Uniforms of the United States Air Force

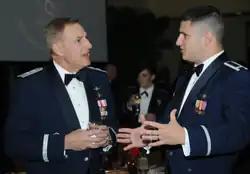
Mess dress for general officers (left) and officers (right)

The Mess dress uniform is worn to formal or semi-formal occasions such as dinings-in and dinings-out, the annual Air Force Ball, weddings and other formal functions where civilian "black tie" would be prescribed. The current mess dress uniform in use since the early/mid-1980s consists of a dark blue mess jacket and mess dress trousers for males and a similar color evening-length skirt for females; as of August 2020, females have the option to wear mess dress trousers. The jacket features ornate silver buttons, and is worn with the service member's awarded medals in miniature size, wings in miniature size, or other specialty insignia over the left breast, command insignia over the right breast for colonels and below (if applicable), satin air force blue bow-tie for males or tab for females, and a satin air force blue cummerbund. Cufflinks can be either shined or flat round silver or have the air force star and wing emblem. Dark blue suspenders may also be worn, but remain hidden while the jacket is on. Commissioned officers, USAFA and AFROTC cadets, and OTS officer trainees wear hard shoulder boards similar to those worn by commissioned officers of the U.S. Navy. Commissioned officer shoulder boards for colonels and below feature an officer's rank insignia in raised metallic thread, bordered by two silver vertical metallic stripes similar to sleeve braid. General officers wear shoulder boards covered nearly the entire length and width in a silver metallic braid, with silver stars in a raised metallic thread in number appropriate to their rank. Enlisted personnel typically wear the same large rank insignia that they would wear on their service dress coats. Officers also wear a single silver metallic sleeve braid on the lower sleeves of the Mess Dress coat, with sleeve braid coming in two widths, in a 1/2 inch width for colonel and below, and in a 3/4 inch width for Brigadier General and above. Enlisted personnel normally wear no sleeve braid. No hat or nametag is worn with the Air Force Mess Dress Uniform.